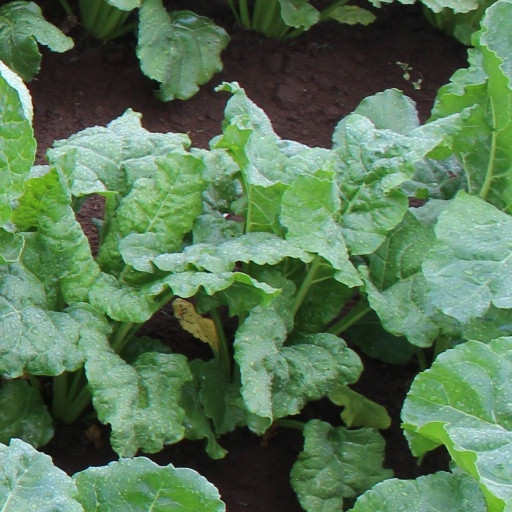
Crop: sugar beet